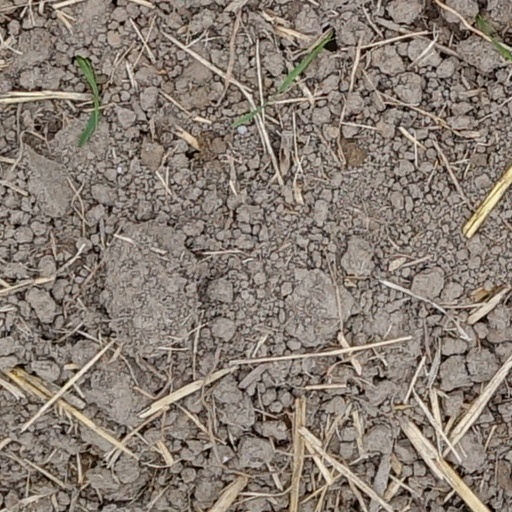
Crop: wheat